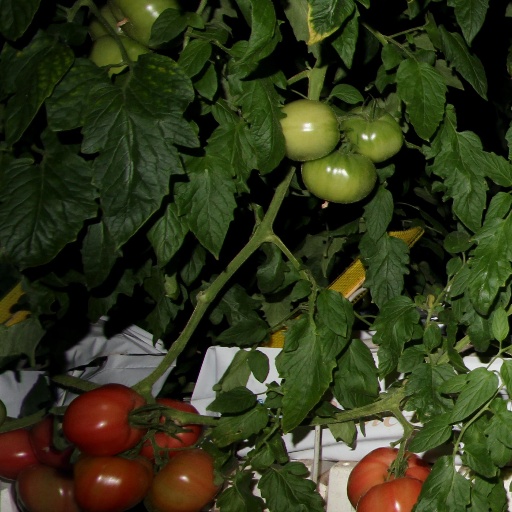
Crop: tomato